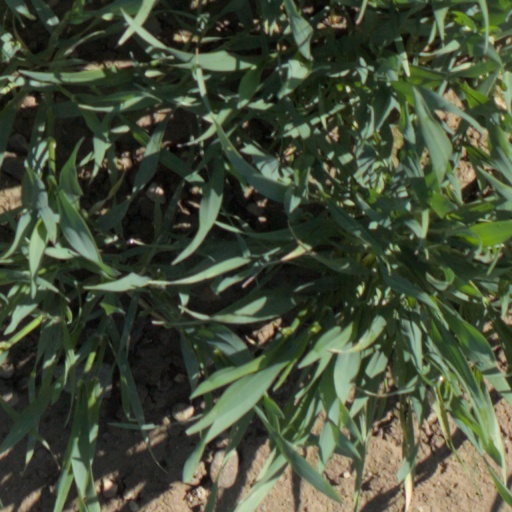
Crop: wheat